Bruce Spence

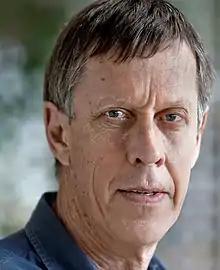
Spence in 2010

Bruce Robert Spence (born 17 September 1945) is a New Zealand-born Australian actor. Spence has amassed over 100 film and television credits and has also acted in theatre.